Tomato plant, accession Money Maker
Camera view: horizontal (90 deg, fisheye); turntable rotation: 270 degrees
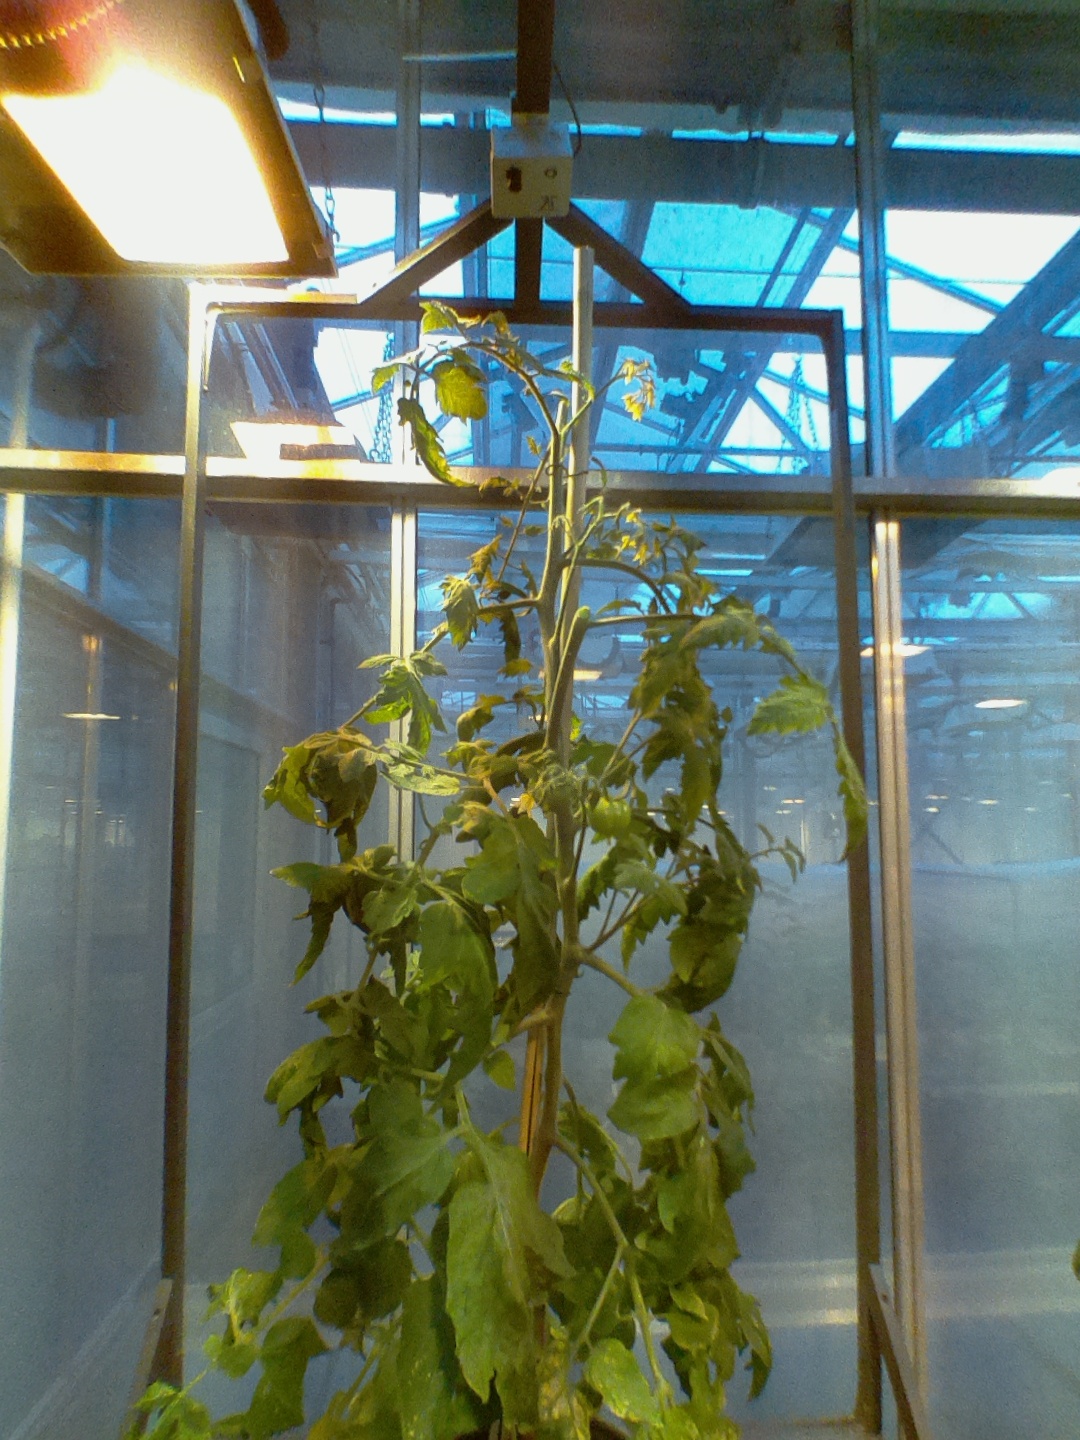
BBCH growth stage 73: 30%-40% of final fruit size